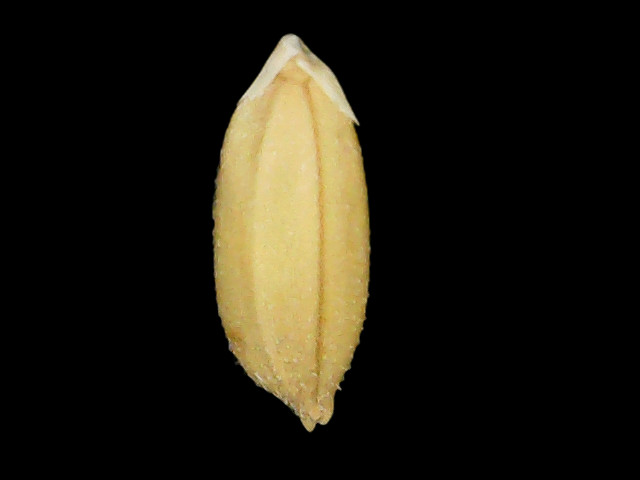
Rice variety: Binadhan10